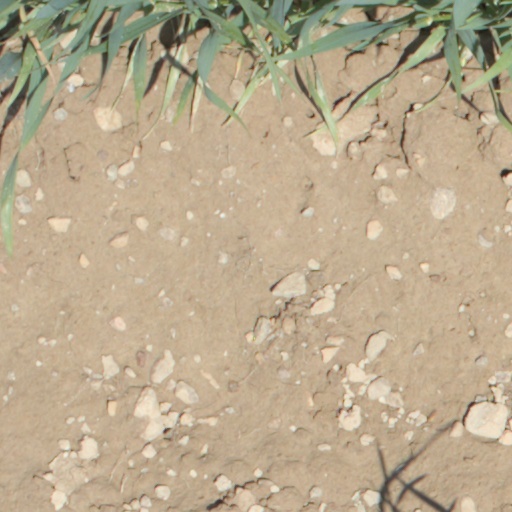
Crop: wheat